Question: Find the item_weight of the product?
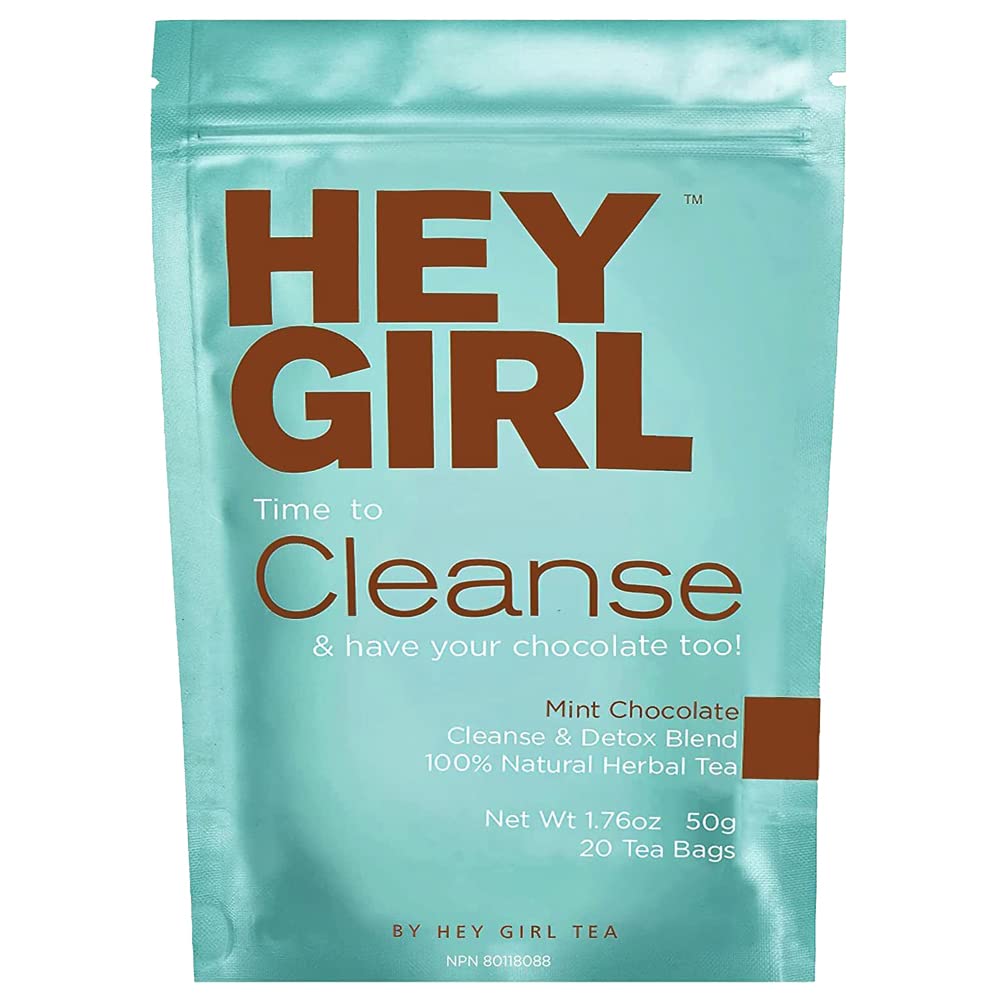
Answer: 50.0 gram